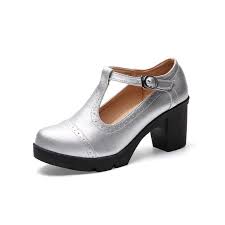
Label: Brogue